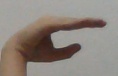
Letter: jeem